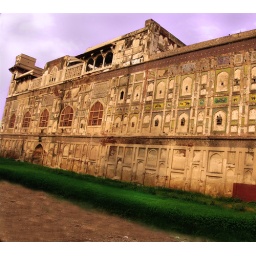
A wall outside the Royal castle in Lahore, Pakistan...... Please check the full size for detailed work on wall